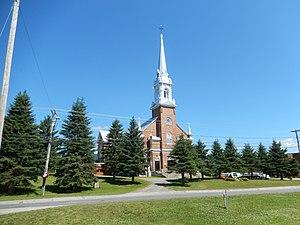
Église Saint-Cœur-de-Marie, 3771, rue Principale, Baker-Brook (Canada). (Protection LHL. Voir la liste des lieux patrimoniaux du comté de Madawaska pour plus de détails).
Baker-Brook est un village situé dans le comté de Madawaska dans le Nord-Ouest du Nouveau-Brunswick au Canada. Le village comptait 275 habitants en 2016.